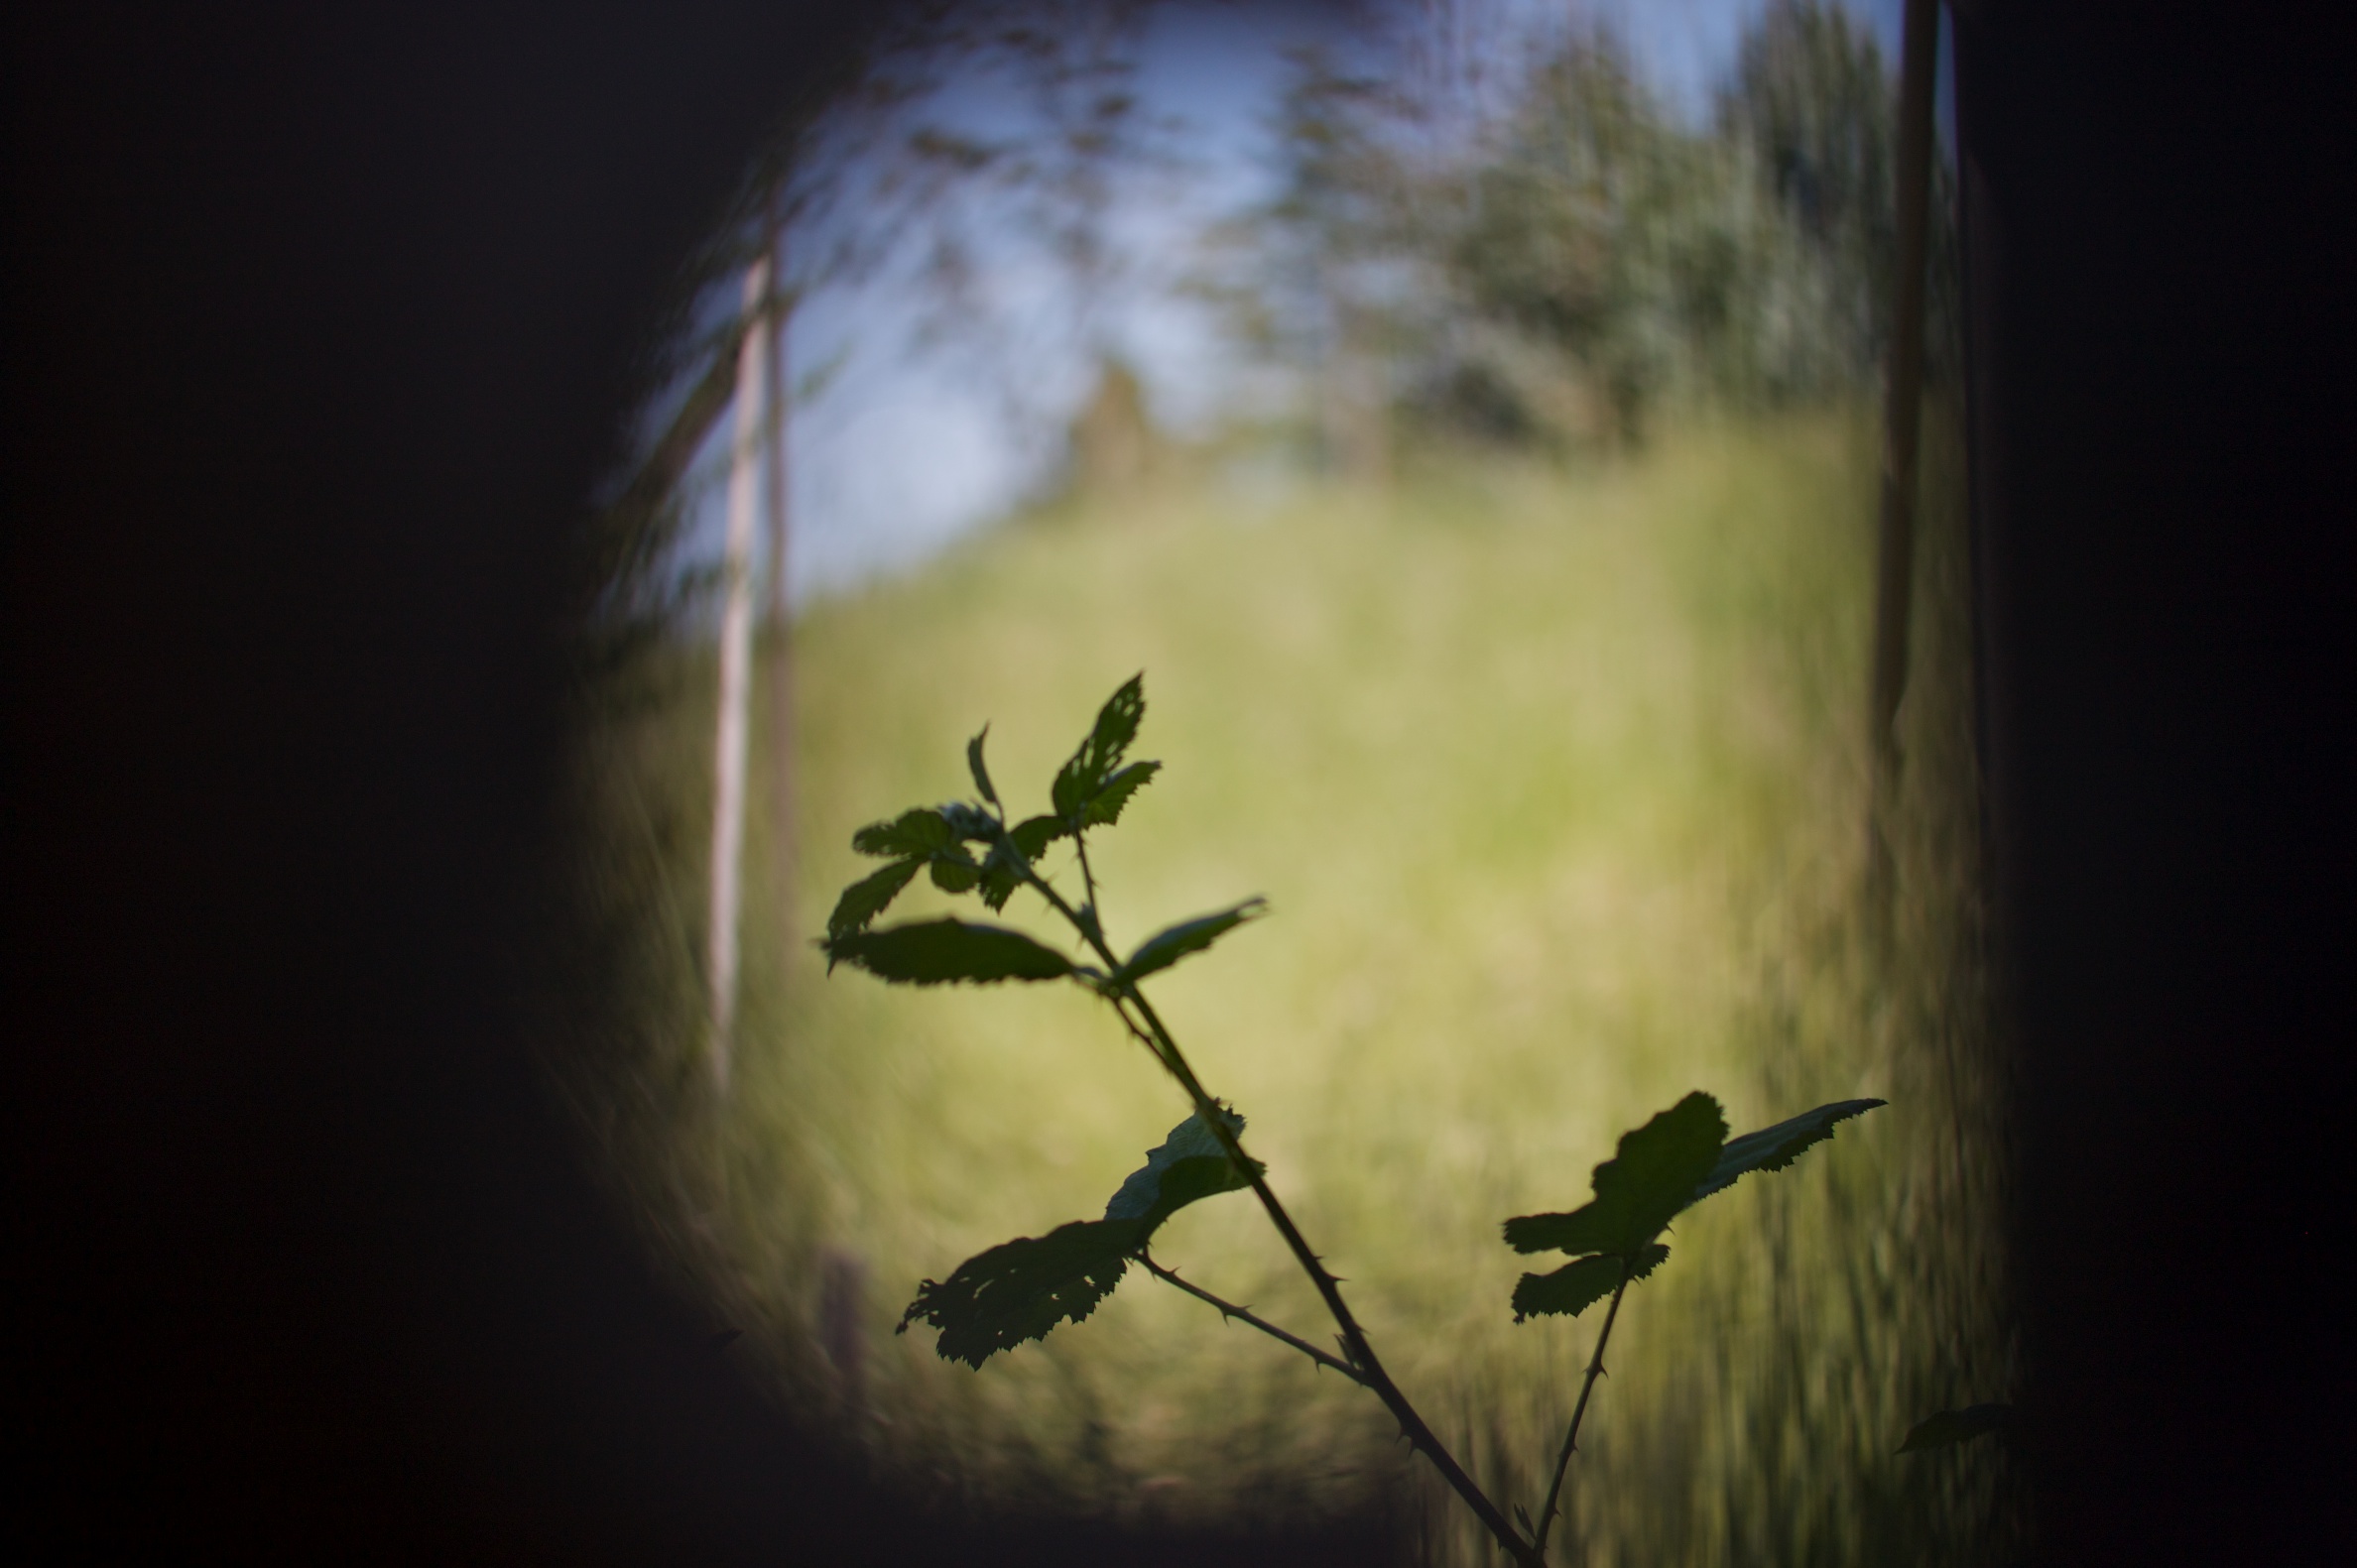
tree, nature, grass, branch, light, cloud, plant, sun, photography, sunlight, morning, leaf, flower, atmosphere, green, reflection, shadow, darkness, flora, 2010365, macro photography, atmospheric phenomenon, atmosphere of earth, computer wallpaper